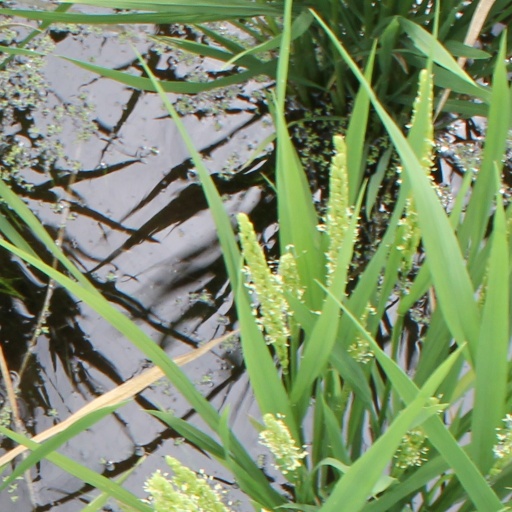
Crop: rice